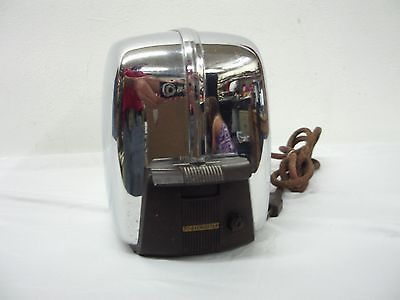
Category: toaster